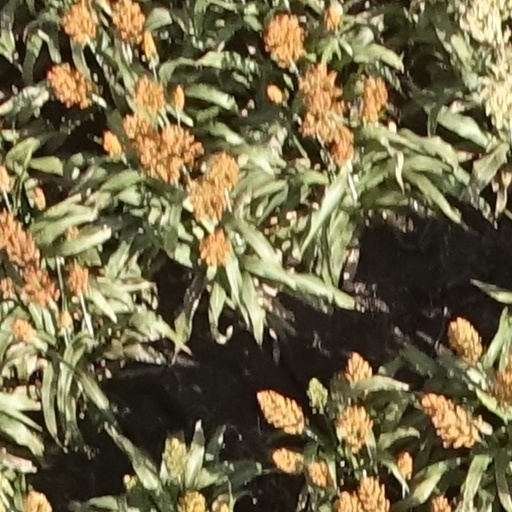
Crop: sorghum